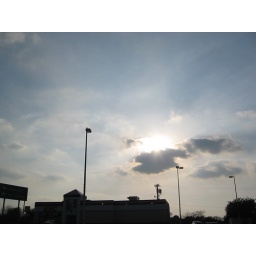
The sun peeks around the only cloud in this part of the sky as I exit 35E at 22.